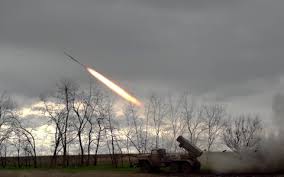
Label: Self Propelled Artillery